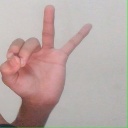
अक्षर: ण